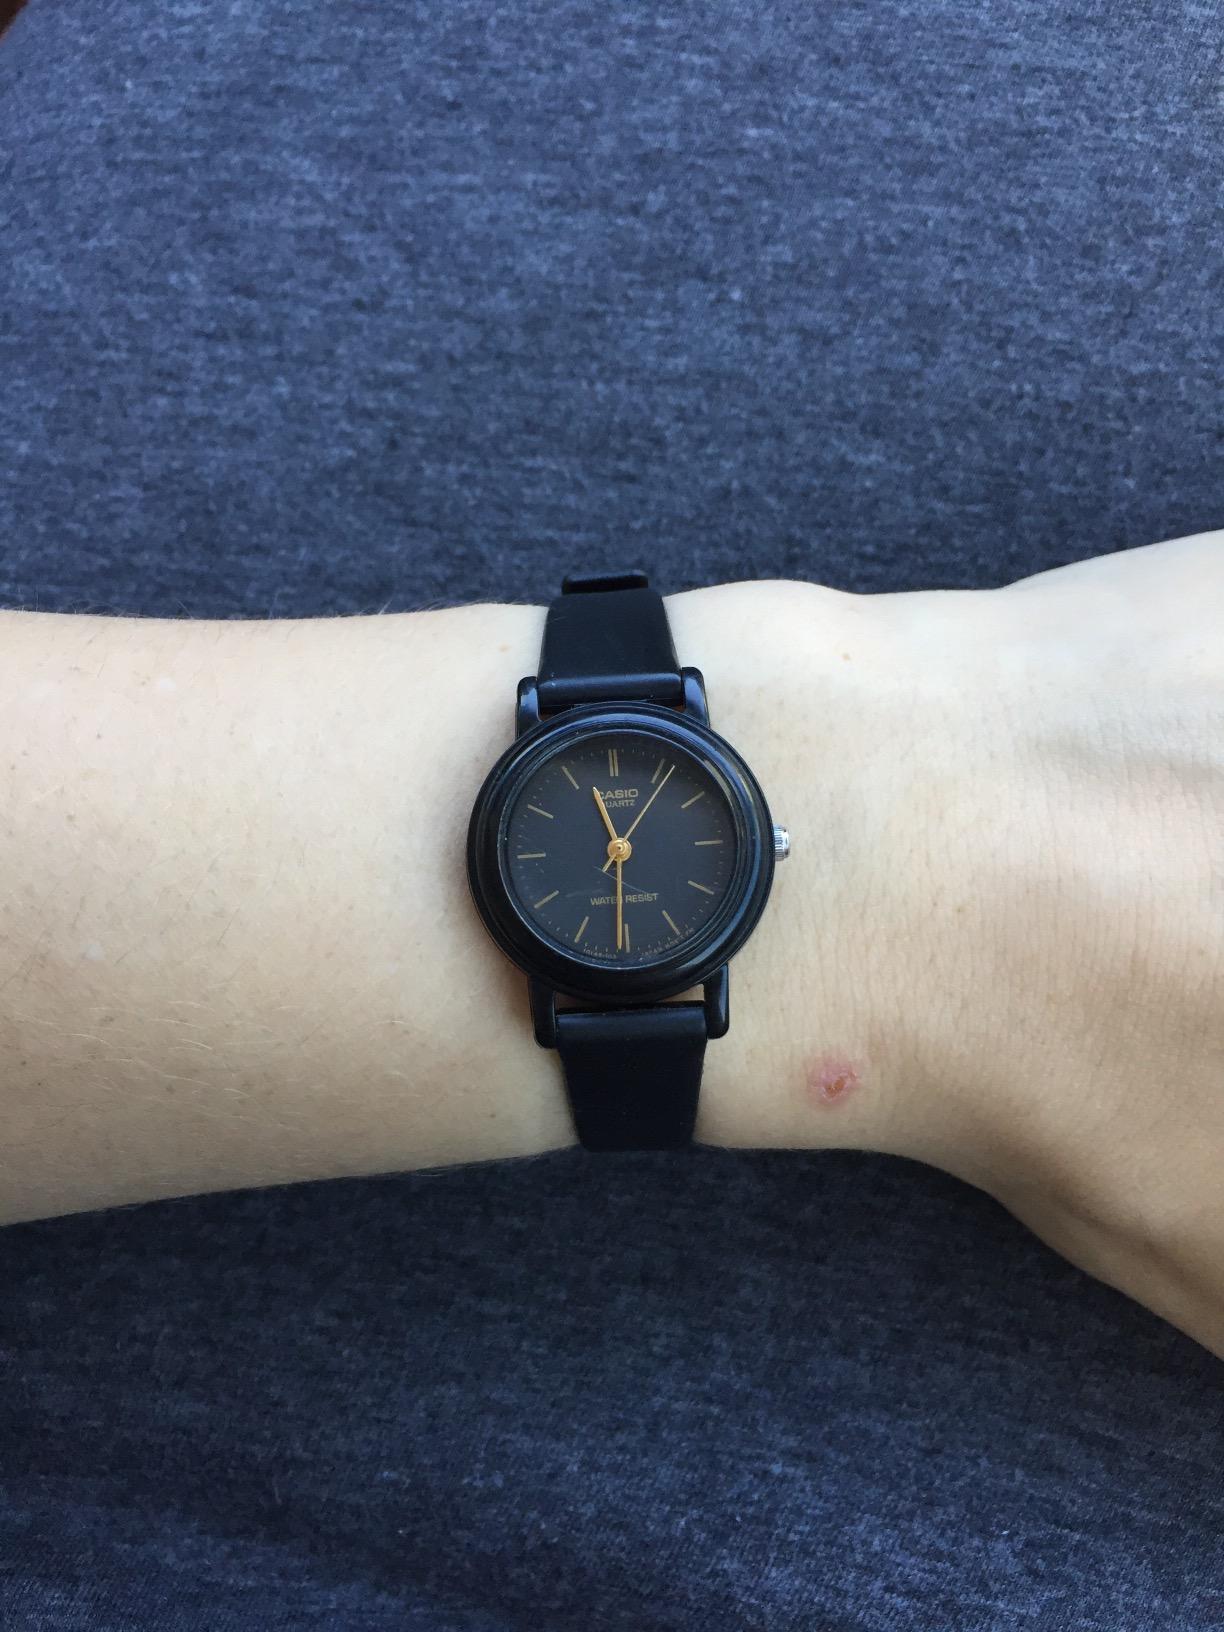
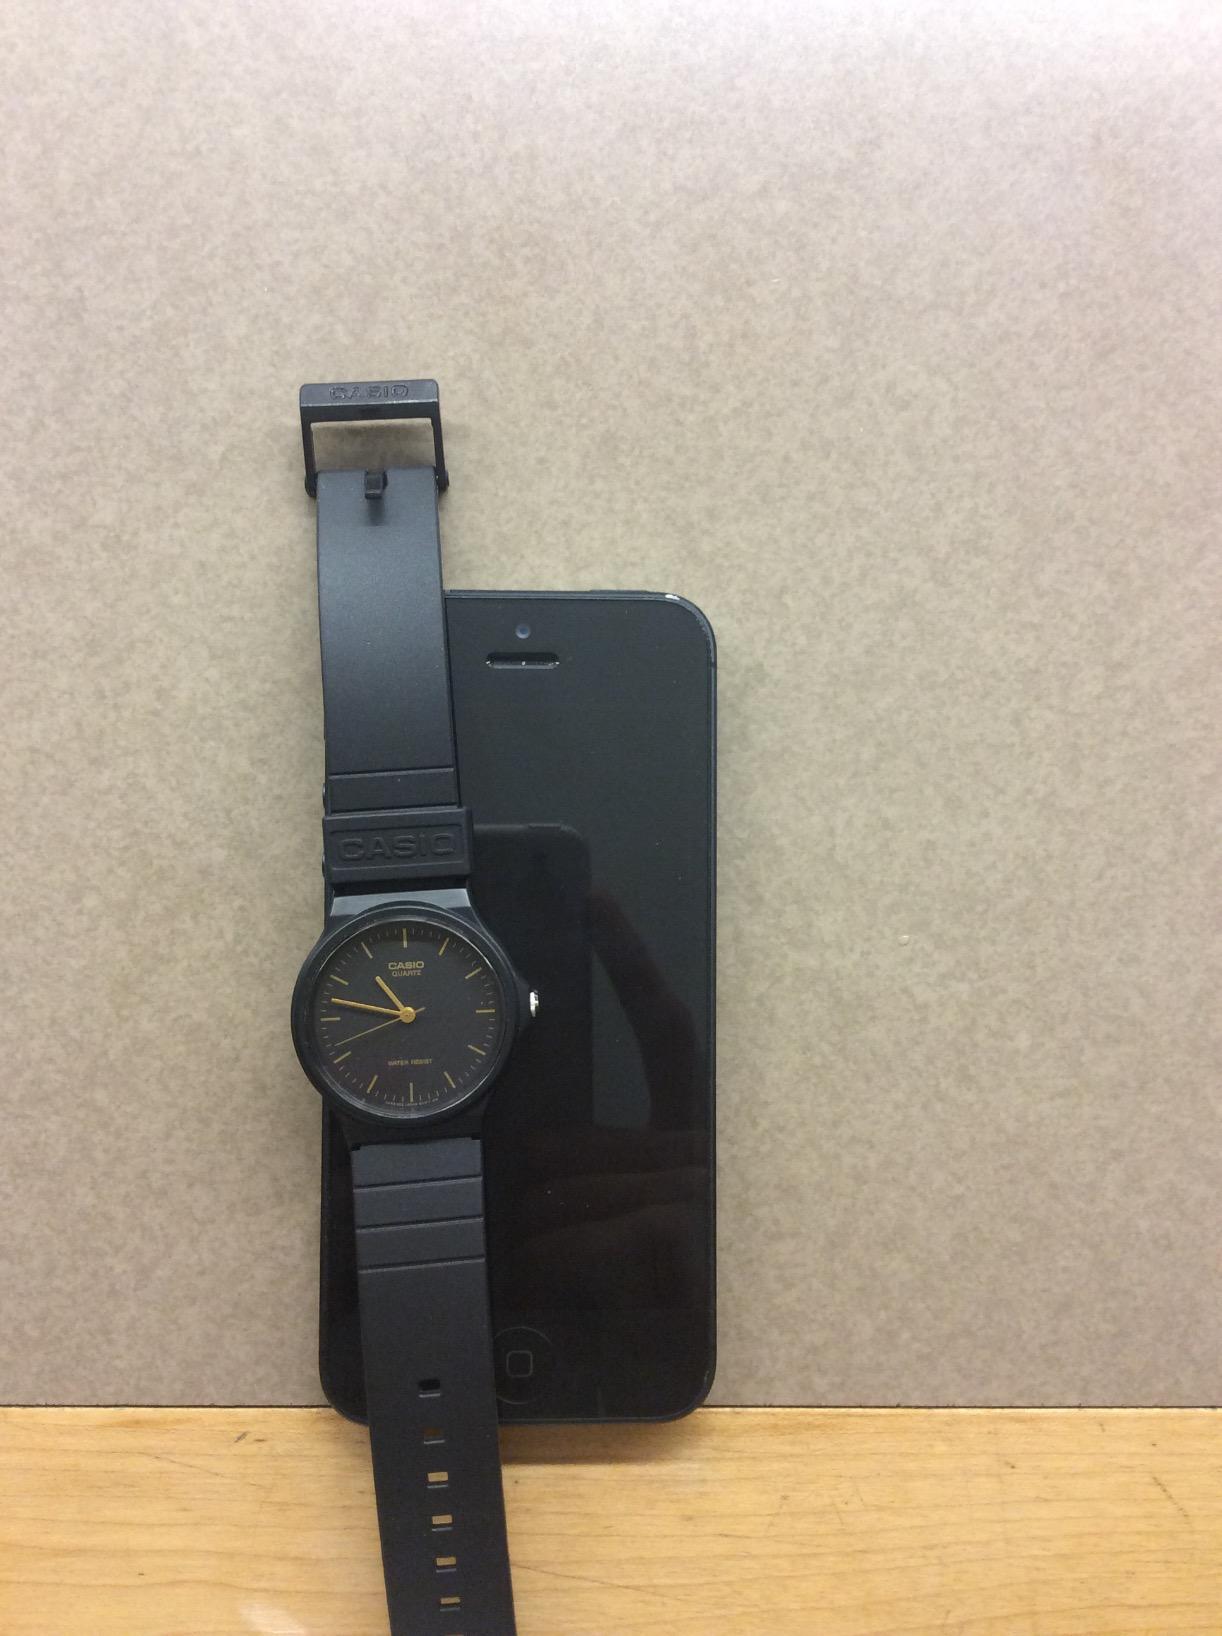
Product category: accessories_watch
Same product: no